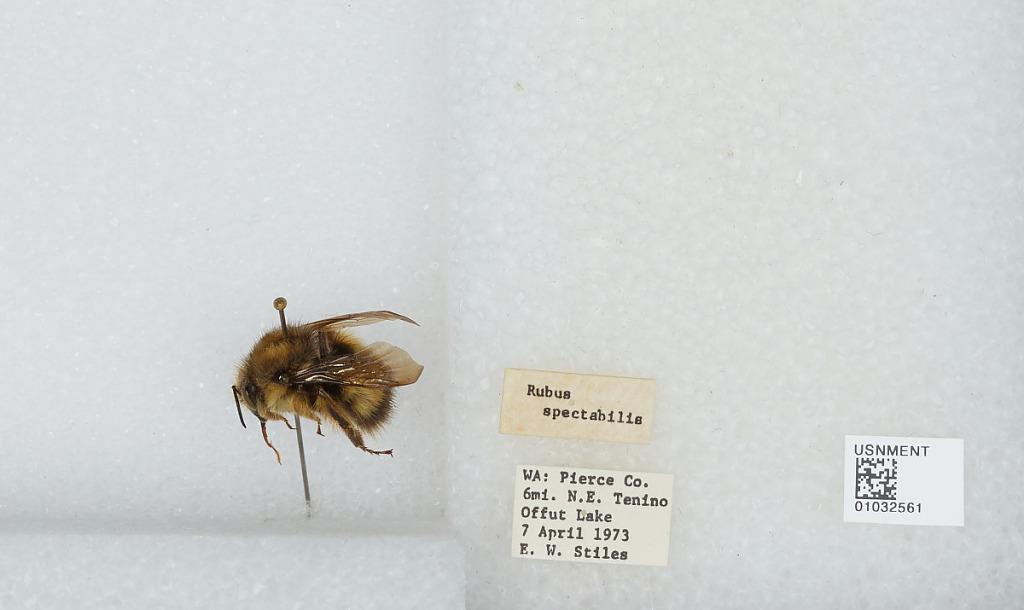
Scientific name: Bombus (Pyrobombus) sitkensis Nylander
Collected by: E. Stiles
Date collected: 1973-4-7
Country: United States
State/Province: Washington
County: Pierce
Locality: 6 miles Northeast of Tenino, Offut Lake
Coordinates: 46.9144, -122.831